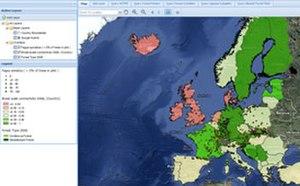
Le portail des données ouvertes de l’UE constitue le point d'accès aux données publiées par les institutions, agences et autres organes de l’UE. Ces informations peuvent être utilisées et réutilisées à des fins commerciales ou non commerciales.